Ulva linza

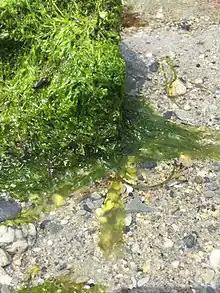
Photo of Ulva linza in Narragansett Bay, Rhode Island. Photo by Kayla Kurtz.

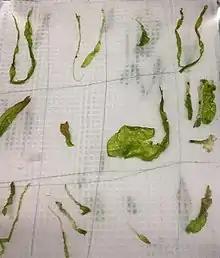
Photo of Ulva linza harvested from Narragansett Bay, Rhode Island. Photo by Kayla Kurtz.

"Ulva linza" alternates between sexual (gametophyte producing gametes) and asexual (sporophyte producing zoospores) stages. Spores with two or four flagella are released from the thalli. Zoospores with four flagella (quadriflagellated zoospores) rapidly settle on surfaces. Biflagellate spores are typed as female (+) gametes, male (-) gametes, or asexual biflagellate zoospores.